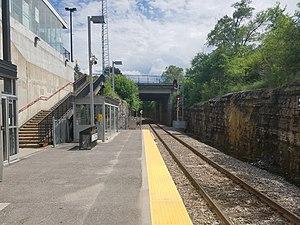
Carling est une station de métro léger située à Ottawa, Ontario. Elle est située sur la ligne Trillium du réseau O-Train.
L'O-Train est un réseau de métro léger à Ottawa, en Ontario exploité par OC Transpo. Le réseau comporte une ligne est-ouest, la ligne de la Confédération, ainsi qu'une ligne nord-sud, la ligne Trillium.